Self-bondage

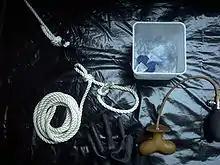
Self-bondage preparations with an ice lock as release mechanism

There are also a number of release mechanisms designed to be emergency backups. The idea behind these release mechanisms is that triggering them will cause something undesirable to happen, and thus are only used in situations where death or serious injury could occur otherwise.